History of Indonesia

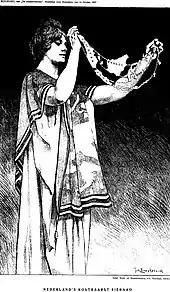
Dutch imperial painting depicting the Dutch East Indies as "our most precious gem" (1916)

Krapyak was succeeded by his son, who is known simply as Sultan Agung ("Great Sultan") in Javanese records. Agung was responsible for the great expansion and lasting historical legacy of Mataram due to the extensive military conquests of his long reign from 1613 to 1646.